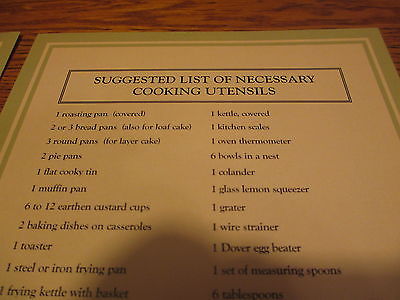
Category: cabinet